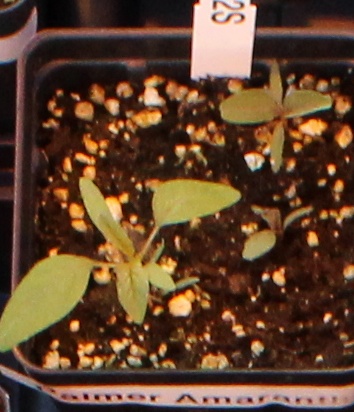
Label: Palmer Amaranth